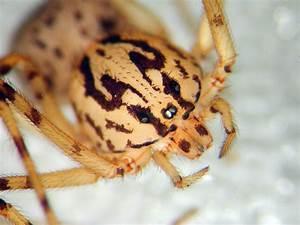
spider